Clark House (Clarksville, Idaho)

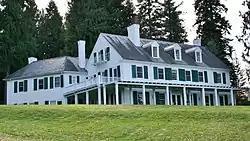
The house in 2014

The Clark House is a historic house in Hayden Lake, Idaho. It was built in 1910 as a summer residence for F. Lewis Clark, a mining millionaire who disappeared in Santa Barbara in 1914 and was believed to have committed suicide. Clark's servants lived in the wings. The house was designed in the American colonial style and has been attributed to architect Kirtland Cutter; however, blueprints discovered in Boise, ID show that the actual architect was George Canning Wales of Boston. It has been listed on the National Register of Historic Places since December 12, 1978.